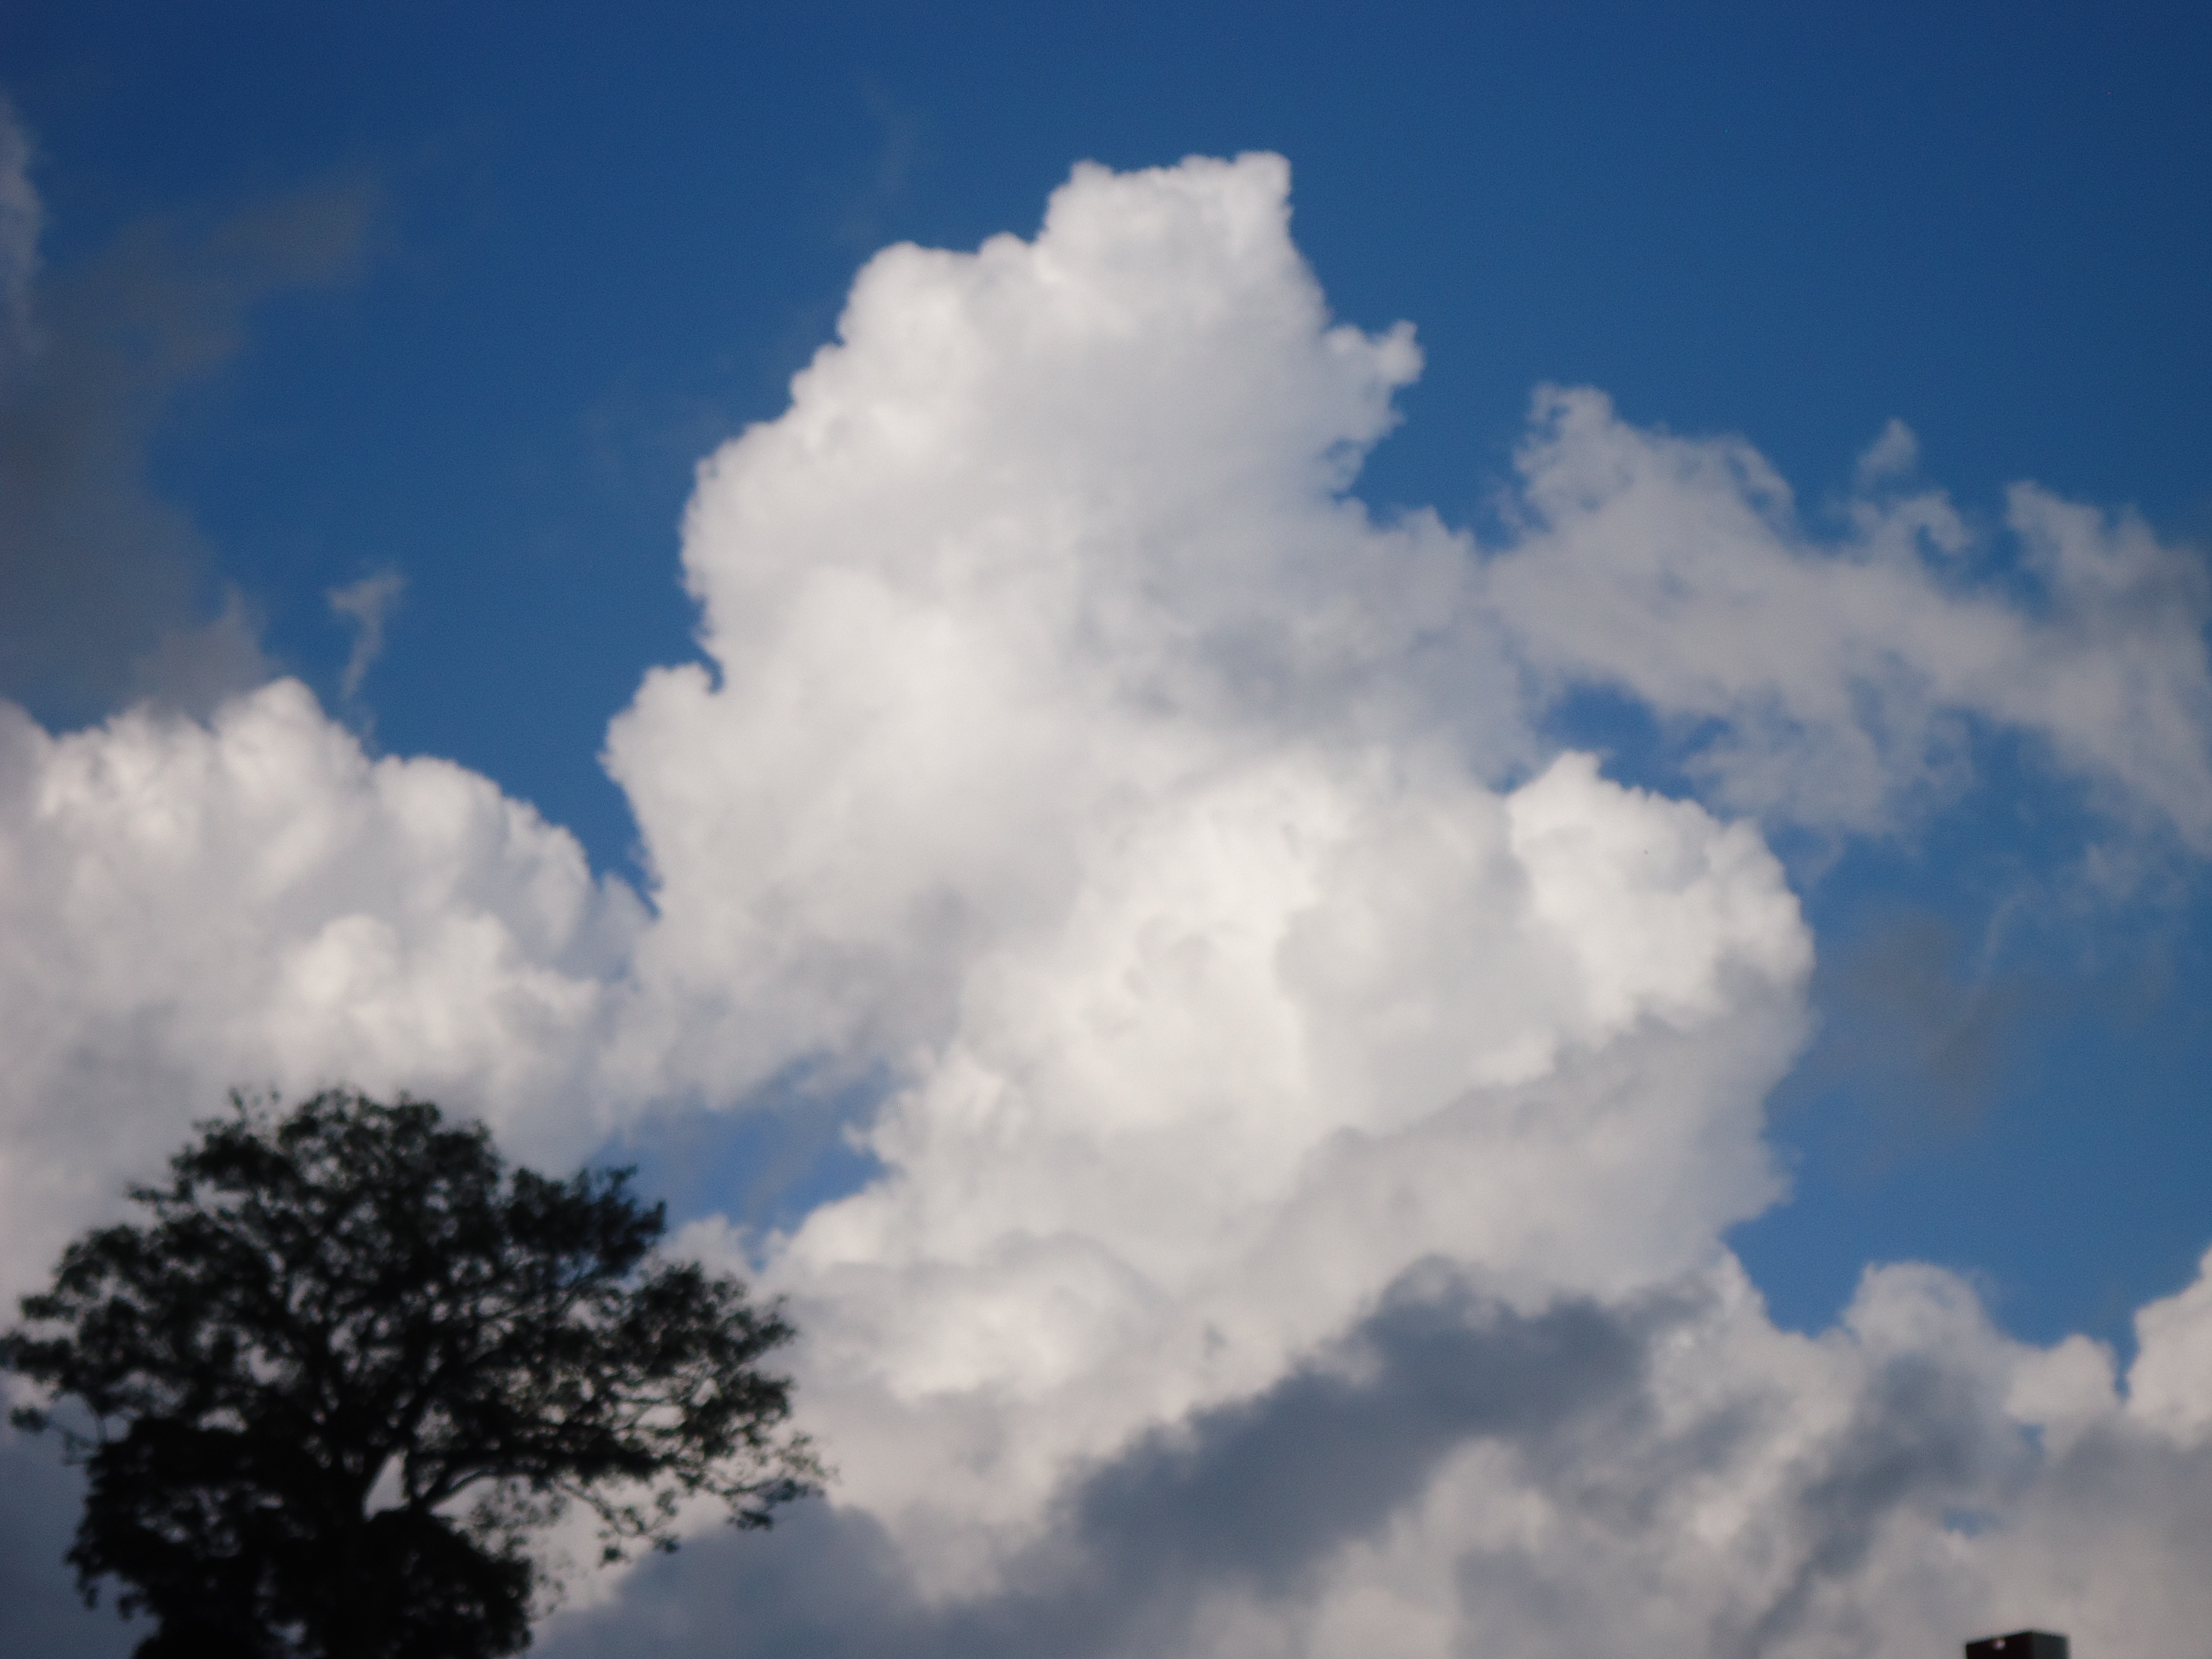
cloud, sky, atmosphere, daytime, cumulus, blue, meteorological phenomenon, atmosphere of earth